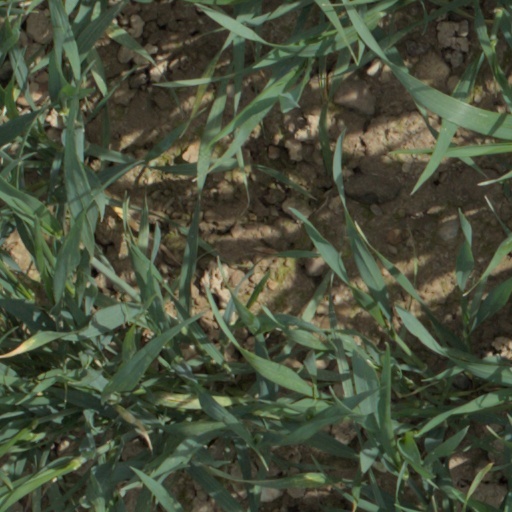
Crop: wheat